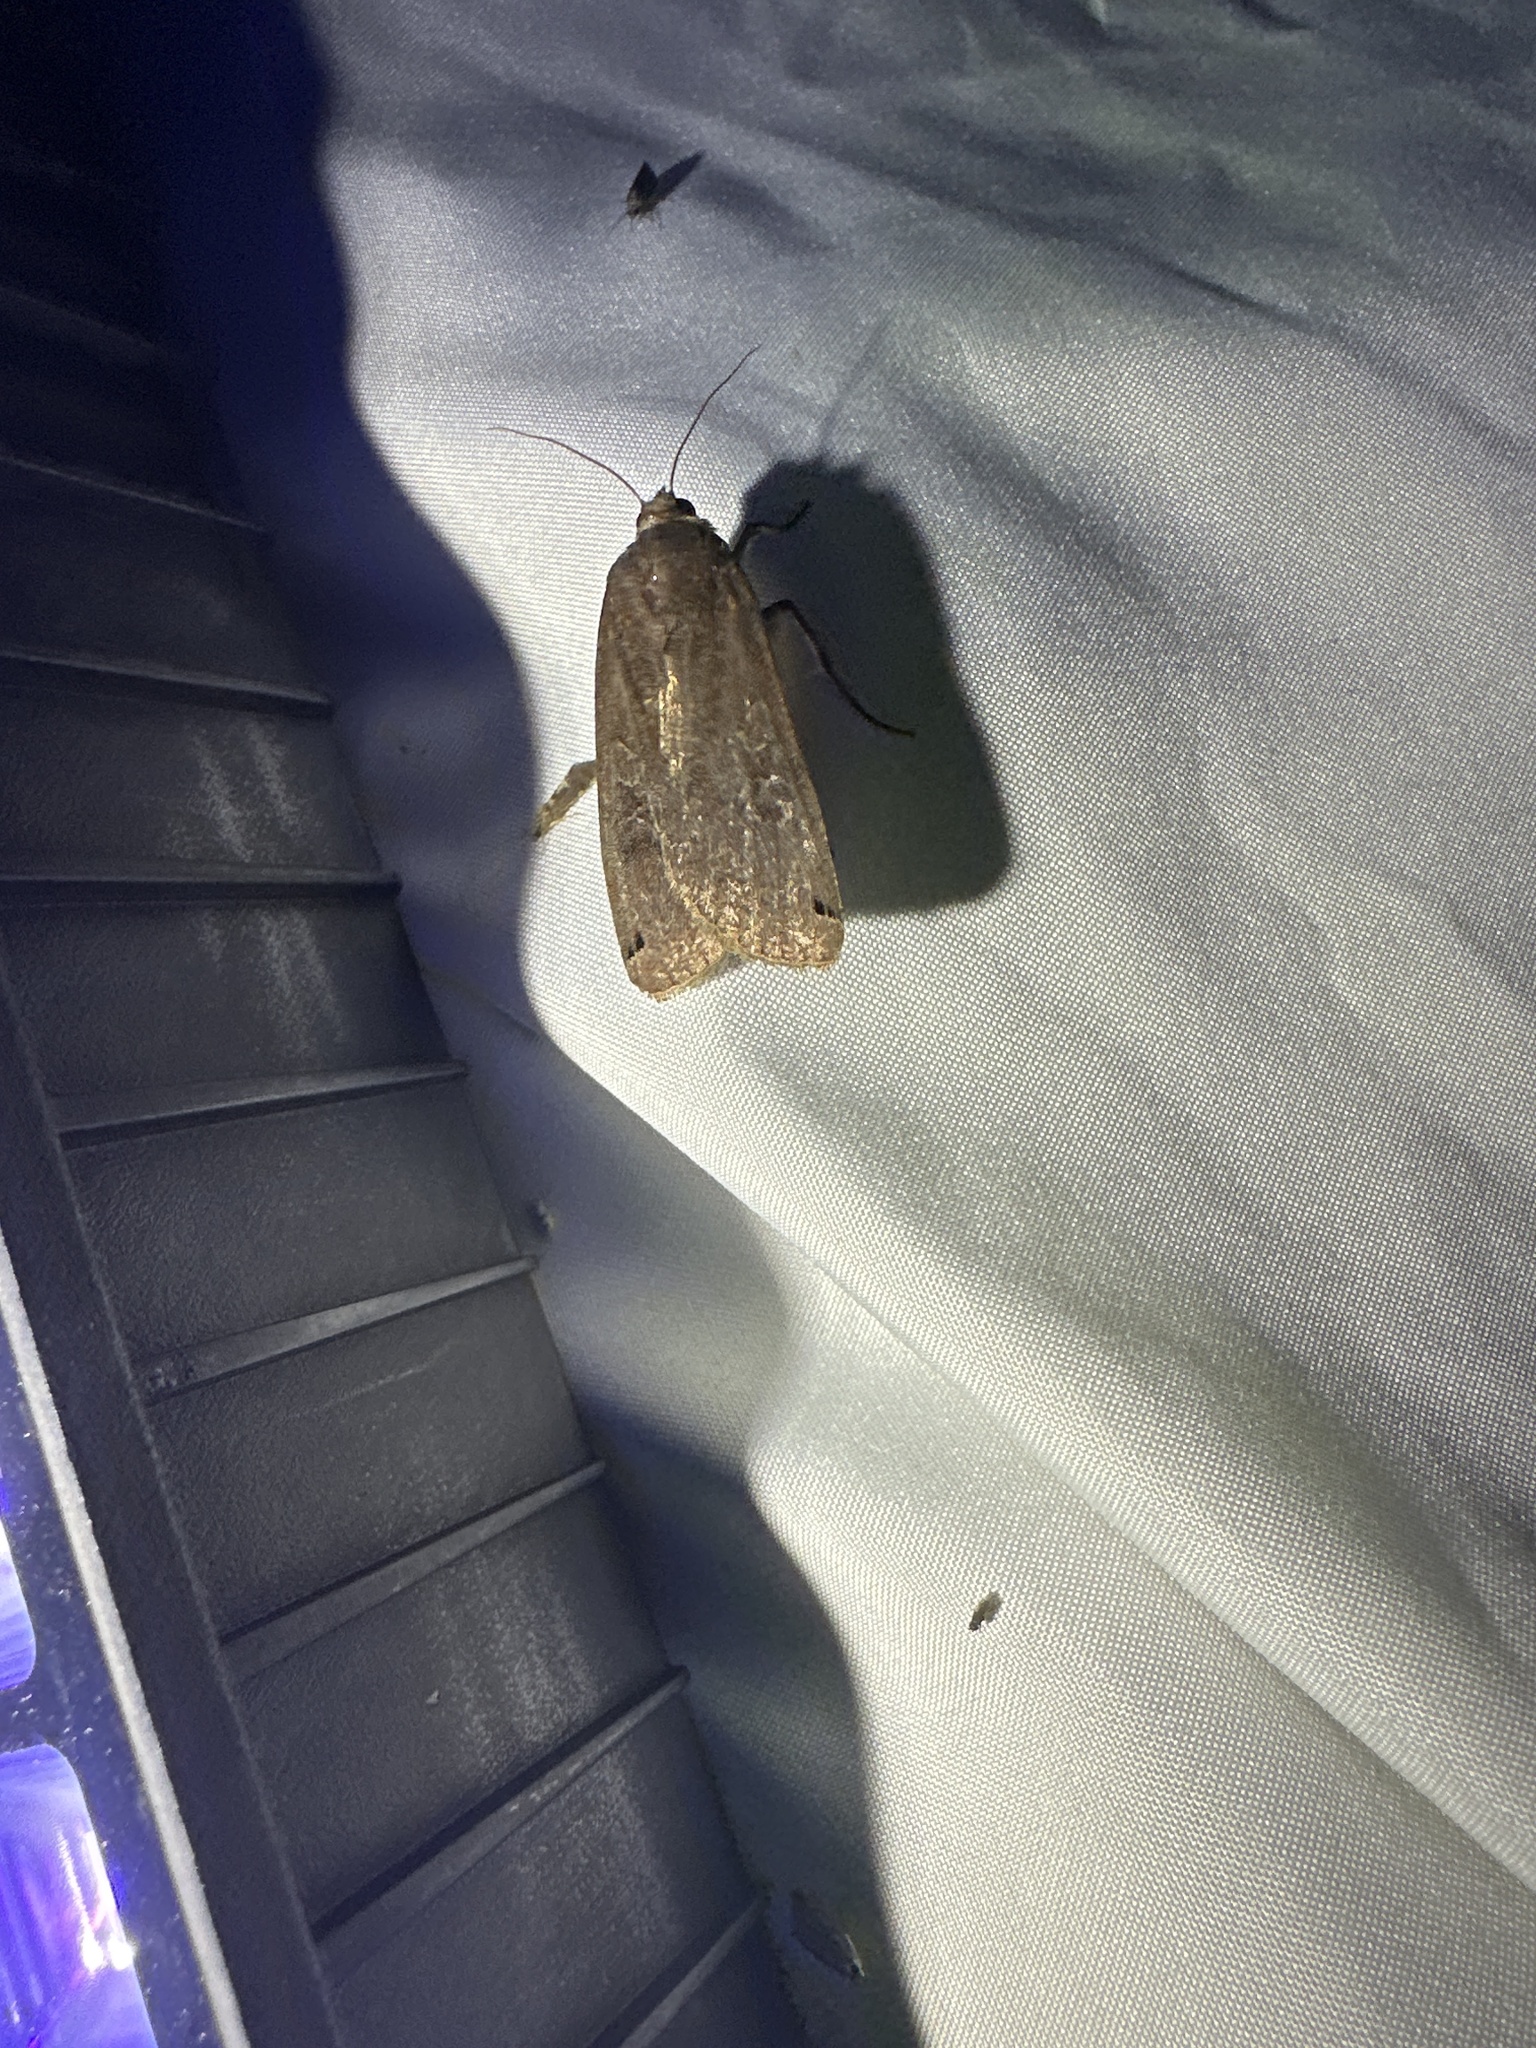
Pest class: cutworms